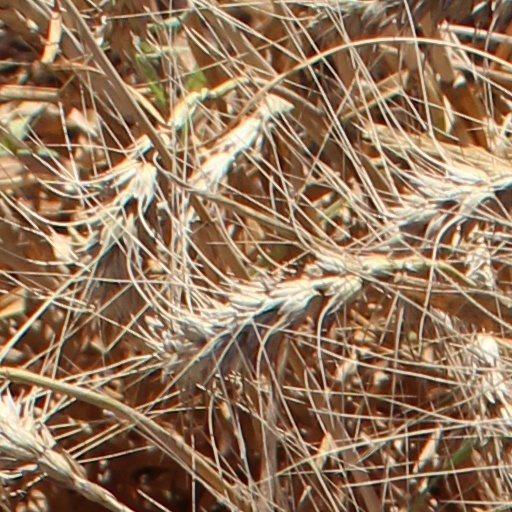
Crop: wheat